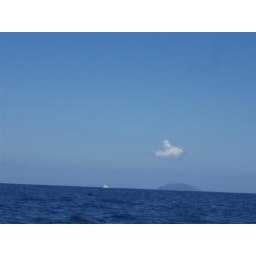
The white ship is a Coast Guard cutter after taking part in a drug bust.